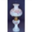
Label: lamp